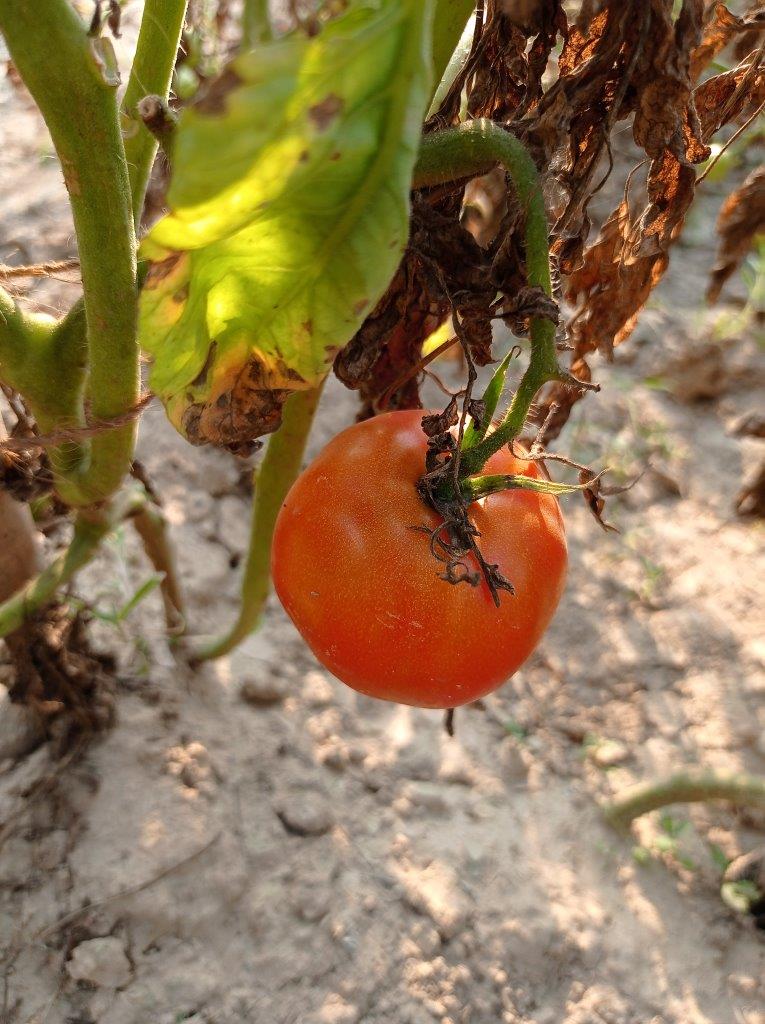
Maturity: Mature